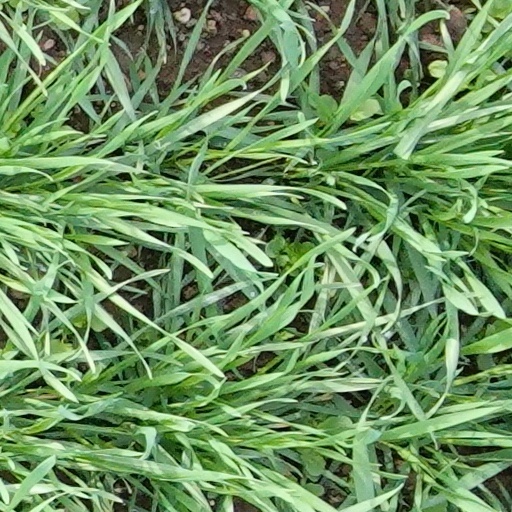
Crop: wheat